History of chess

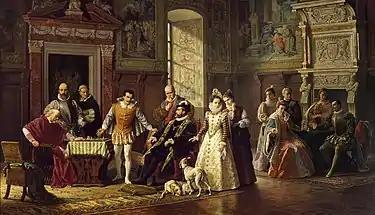
Final match of the 1575 tournament in El Escorial. Painting by Luigi Mussini.

The first recorded chess tournament took place in 1575 in El Escorial, Spain. It was won by the Calabrese Leonardo di Bona.